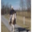
Label: horse